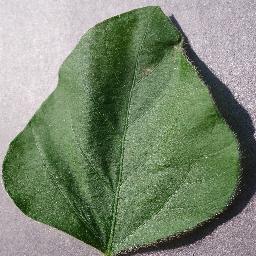
Label: Soybean___healthy